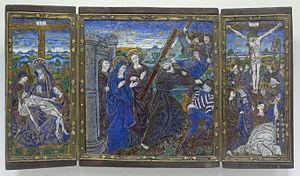
L'émail de Limoges, ou Œuvre de Limoges, est une technique de travail de l'émail, dite émail champlevé qui apparaît au milieu du XIIᵉ siècle dans la ville française de Limoges. Après avoir connu un vif succès en Europe occidentale, elle disparaît au milieu du XIVᵉ siècle.
Formant la transition entre l'art gothique et la Première Renaissance, le style Louis XII est le résultat des guerres d'Italie de Charles VIII et de Louis XII mettant alors la France en rapport direct avec la Renaissance artistique italienne. D'une façon générale, la structure reste française, seul le décor change et devient italien.